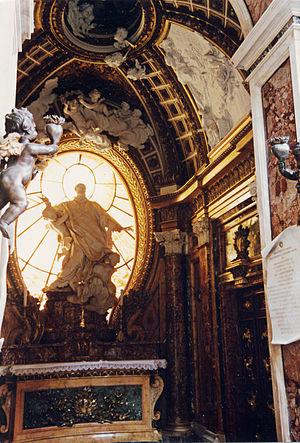
L'église San Girolamo della Carità est une église de Rome située près du palais Farnèse, sur le lieu traditionnellement reconnu comme résidence en 382 de saint Jérôme, auquel elle est dédiée.
Philippe Néri, né à Florence le 21 juillet 1515 et mort à Rome le 26 mai 1595, fondateur de la congrégation de l'Oratoire, est une figure très importante de la Réforme catholique entreprise avec le concile de Trente.
Alessandro Scarlatti est l'un des principaux compositeurs de musique baroque et l'un des premiers grands musiciens classiques.